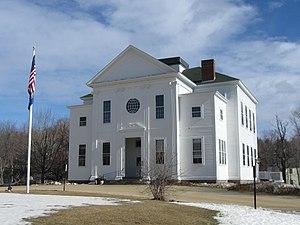
Gilmanton est une municipalité américaine située dans le comté de Belknap au New Hampshire. Selon le recensement de 2010, sa population est de 3 777 habitants.